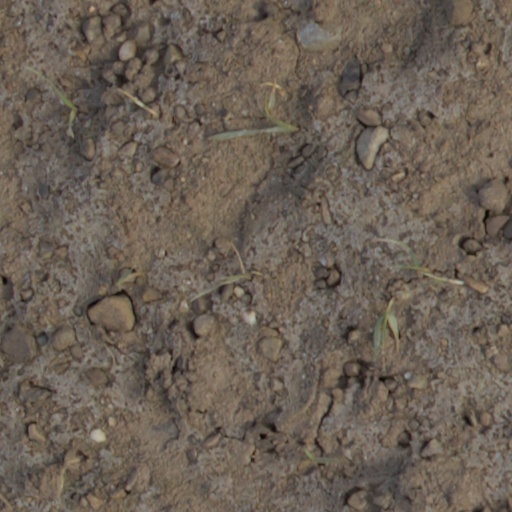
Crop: wheat